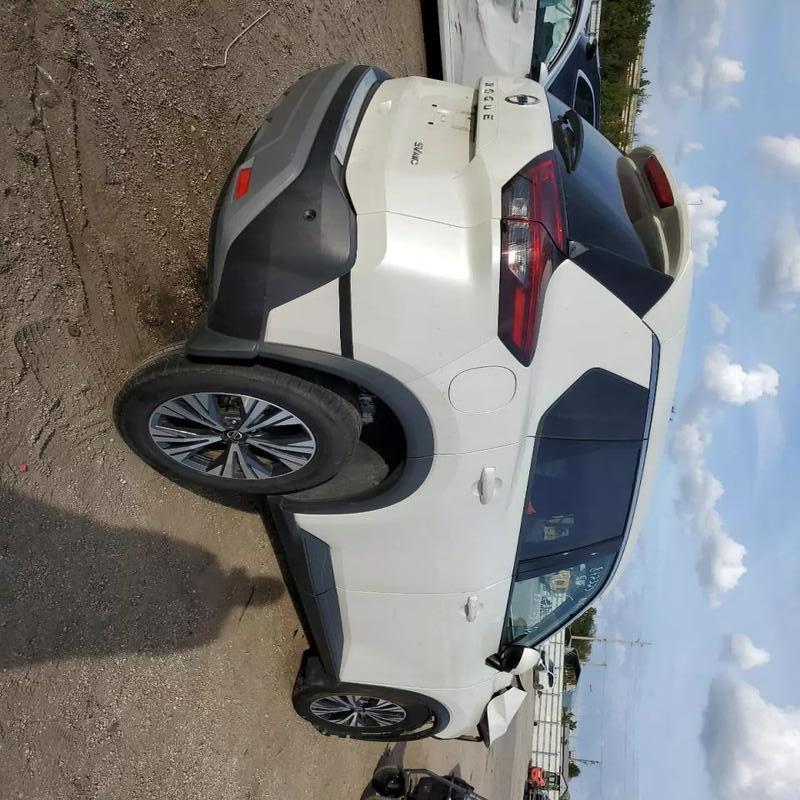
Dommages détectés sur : plaque d'immatriculation avant, pare-choc avant, feu avant droit, capot, aile avant droite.
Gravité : majeur